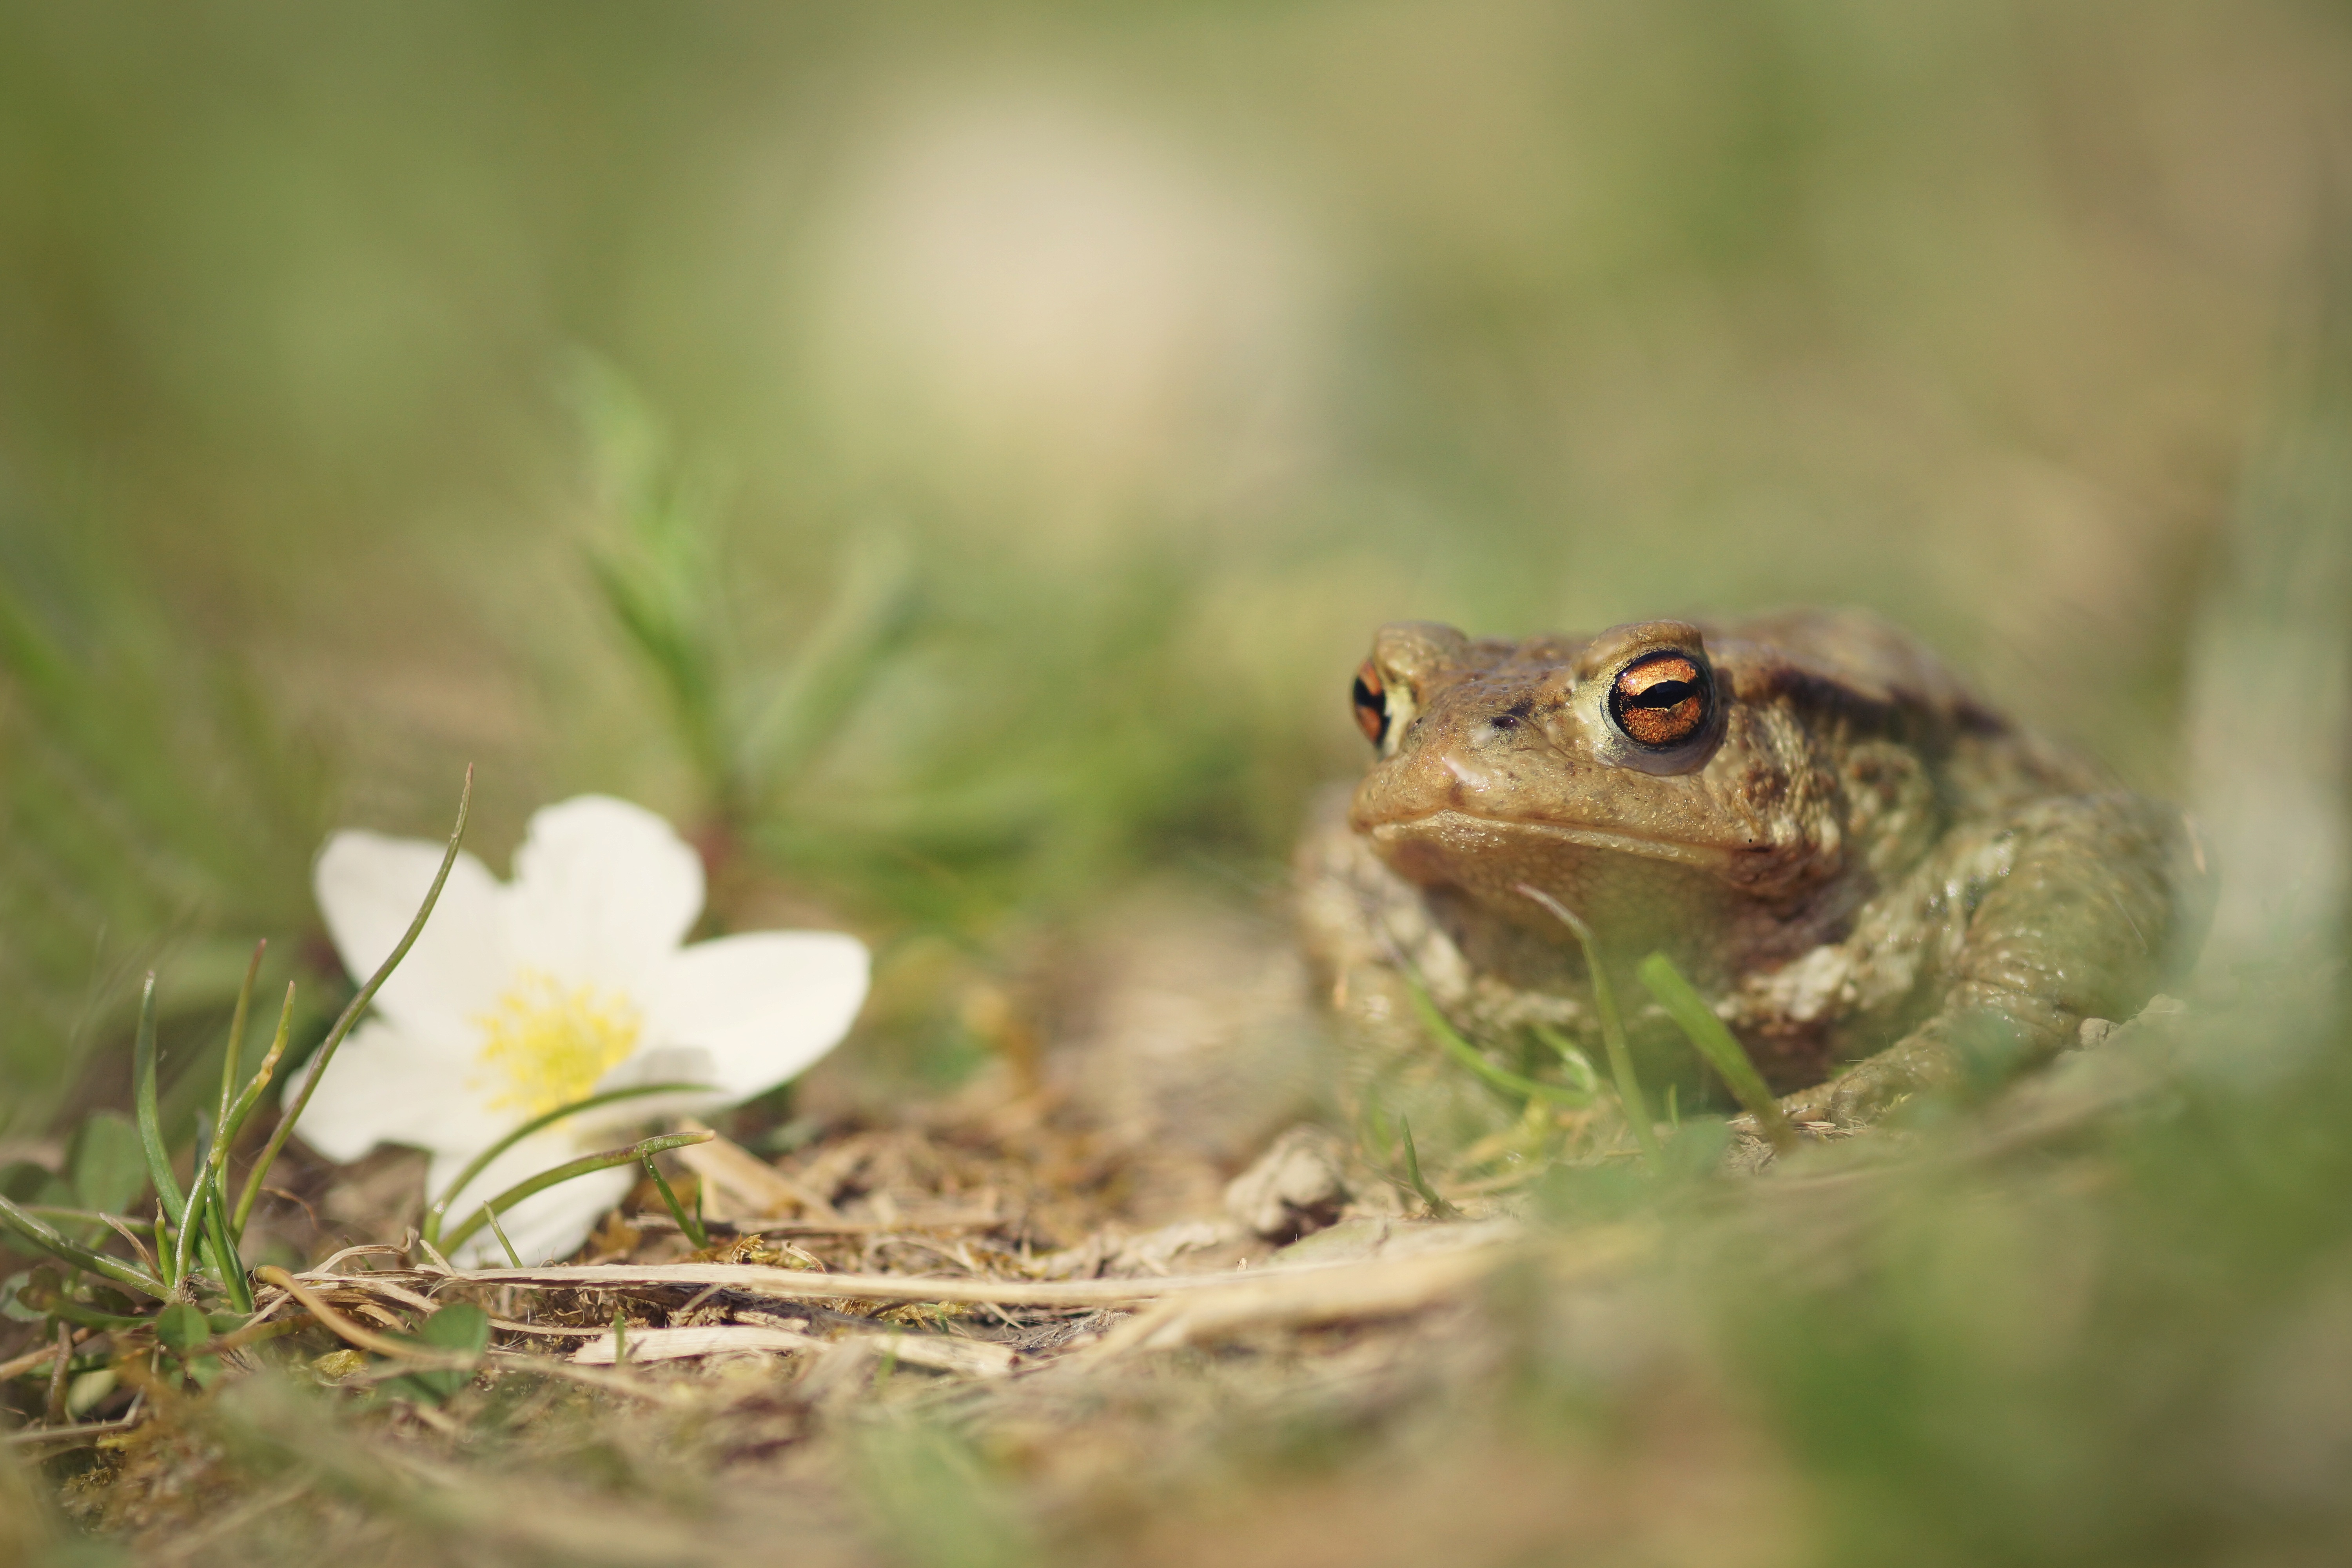
nature, path, grass, flower, male, wildlife, spring, green, macro, frog, toad, amphibian, fauna, close up, vertebrate, anemone, macro photography, ranidae